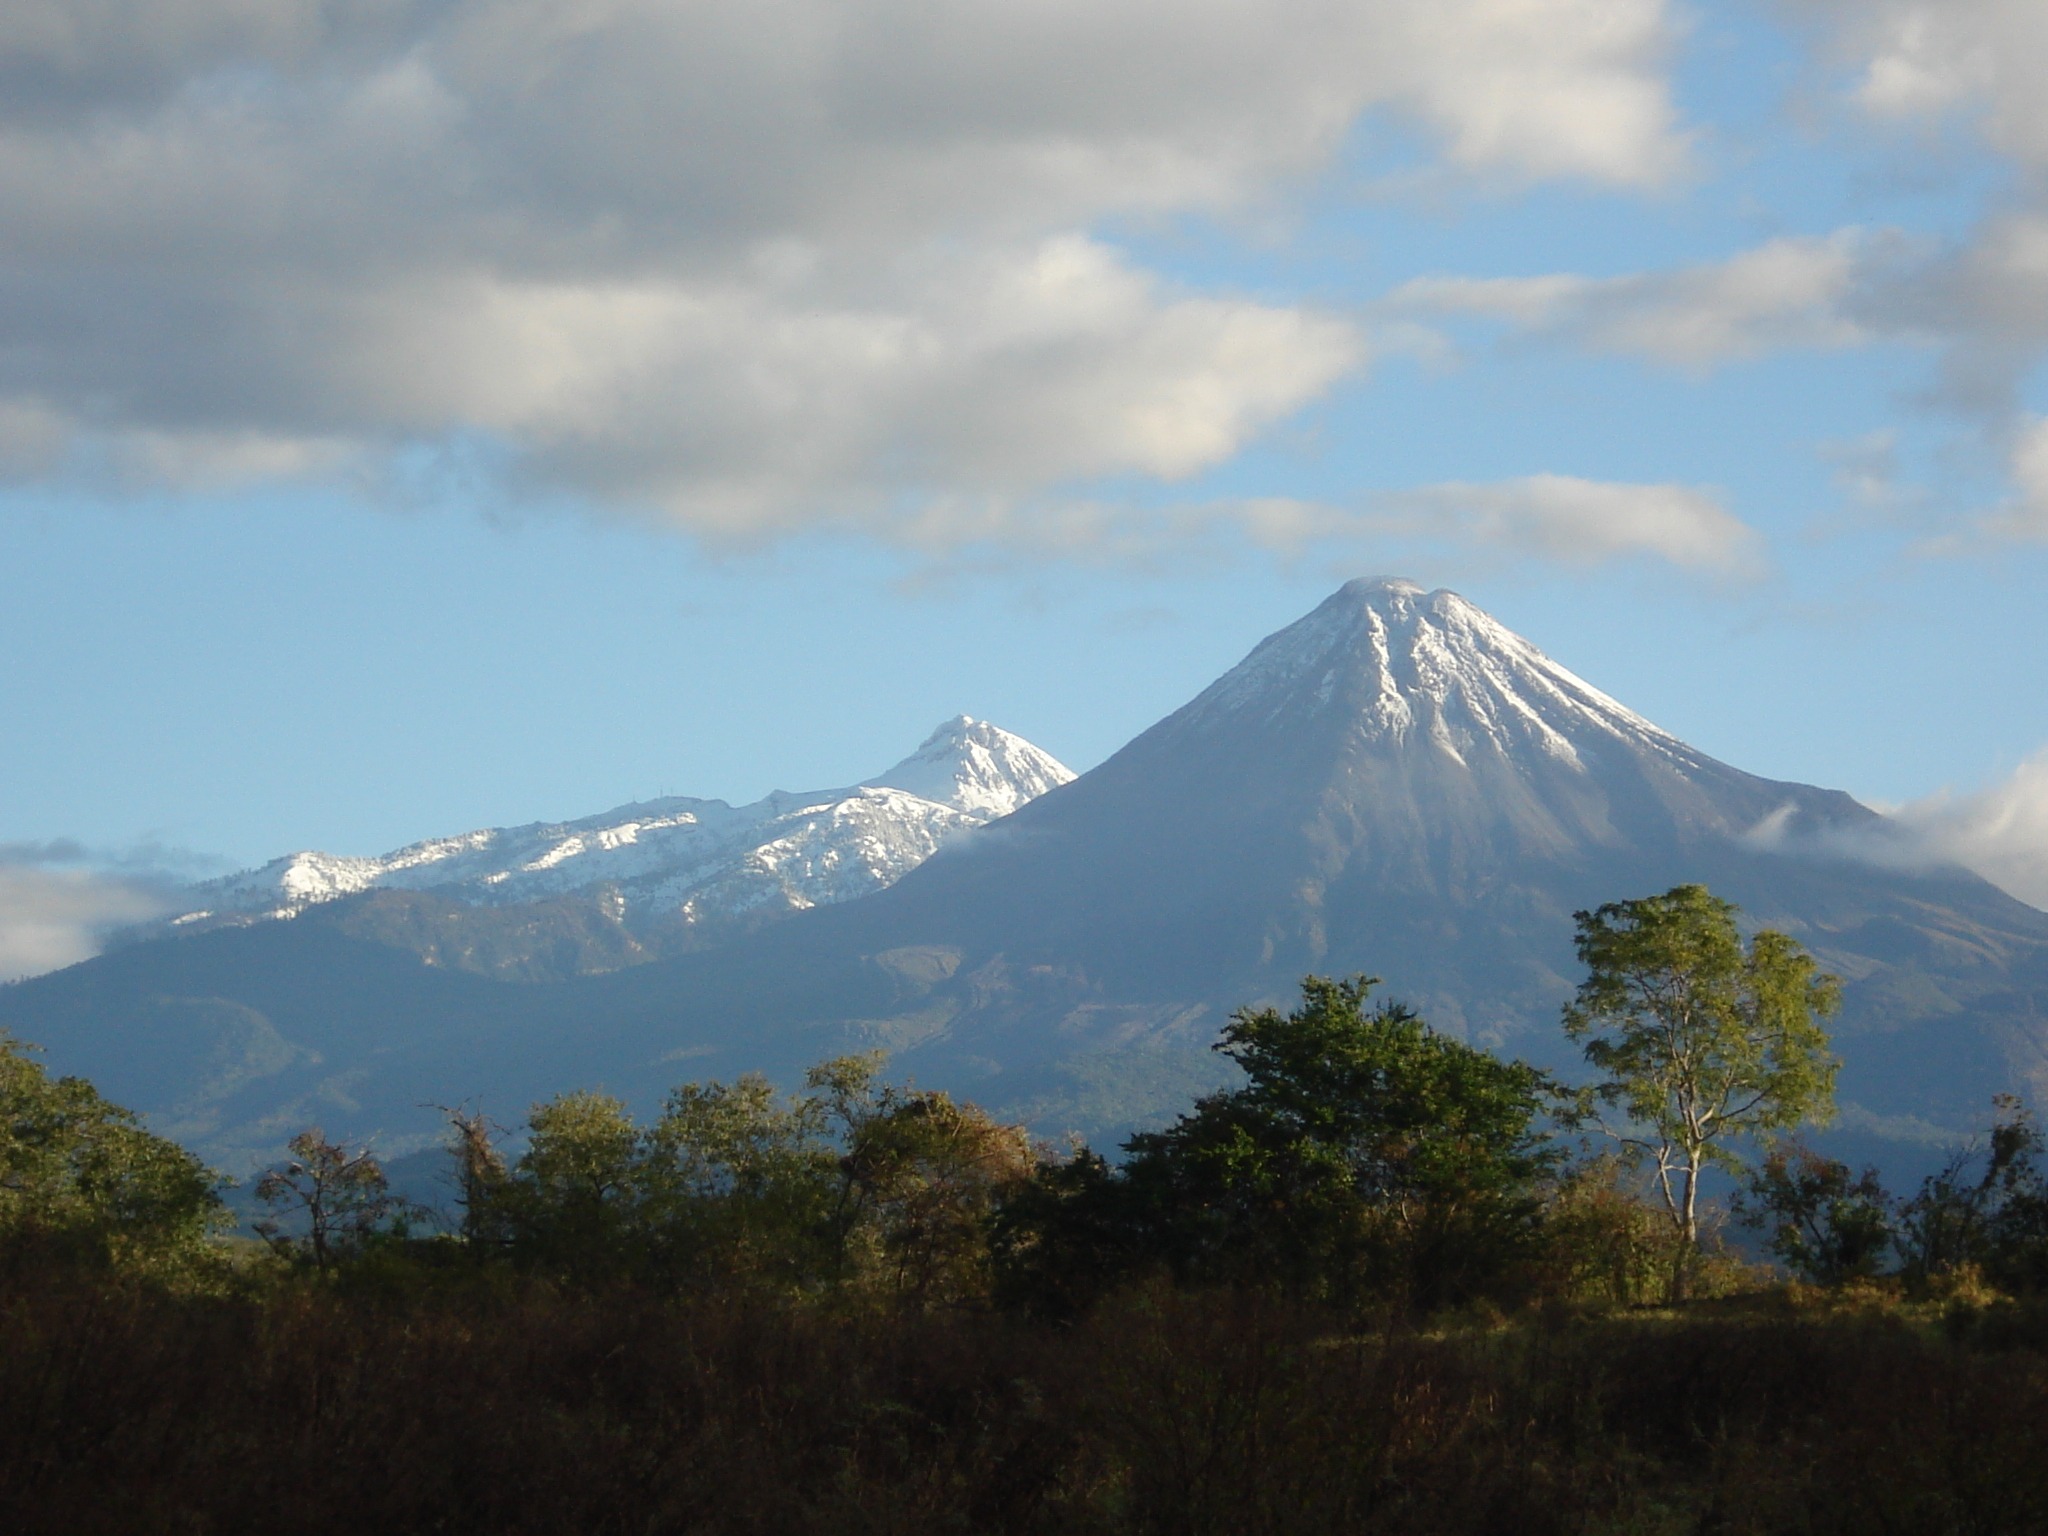
landscape, nature, wilderness, mountain, winter, cloud, hill, mountain range, highland, ridge, summit, mountains, plateau, fell, loch, nevado, landform, geographical feature, atmospheric phenomenon, mountainous landforms